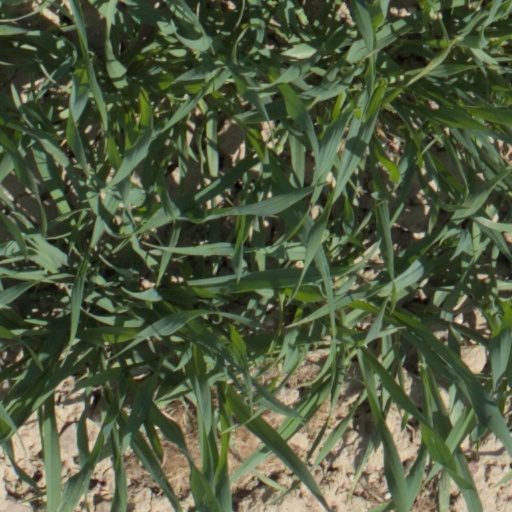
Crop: wheat